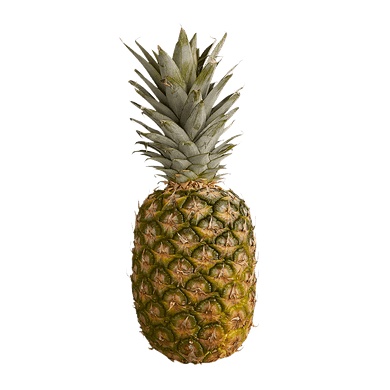
Ananas
Cet ananas vous permettra de profiter d'un fruit frais et savoureux directement de votre jardin. Avec sa qualité supérieure et son goût exquis, Ananas est le choix parfait pour ajouter une touche tropicale à votre vie.
Brand: Mutuelle d'approvisionnement des marchés solidaires
Category: Food, Beverages & Tobacco > Food Items > Fruits & Vegetables > Fresh & Frozen Fruits > Pineapples